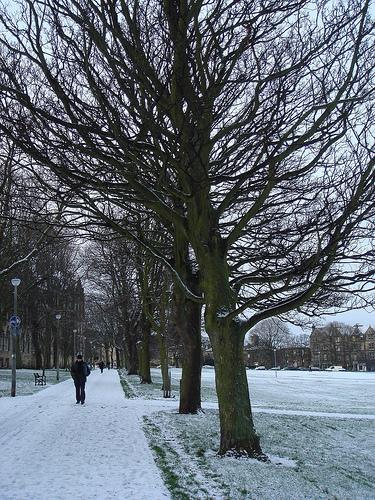
Weather: snow or frosty